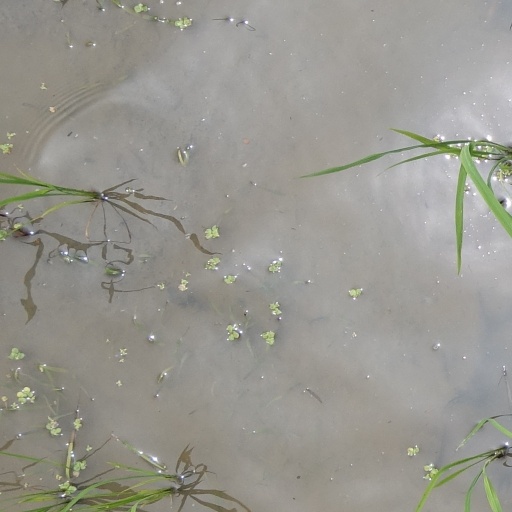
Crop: rice